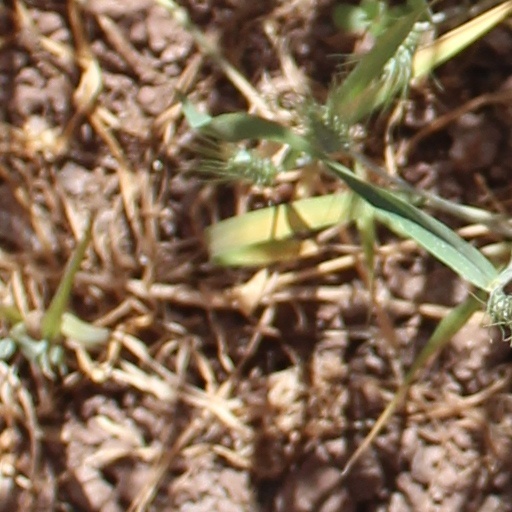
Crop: wheat